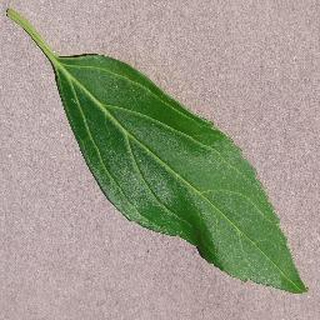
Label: healthy_cherry